Describe the emotion expressed in this image:  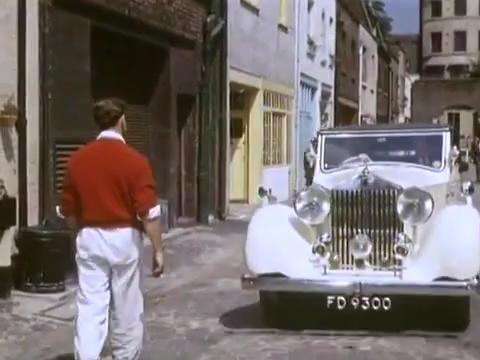
This person displays Fear, valence and arousal with low intensity.